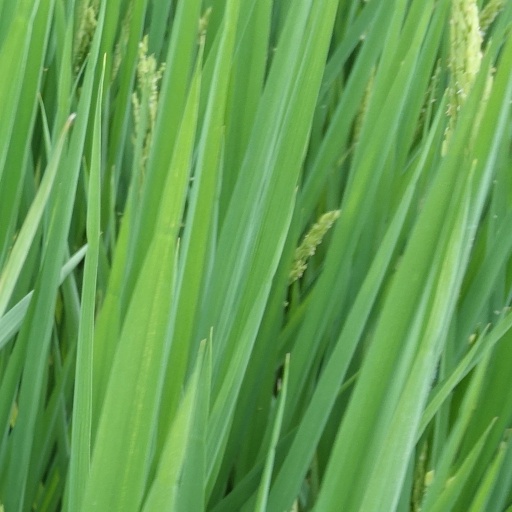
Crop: rice